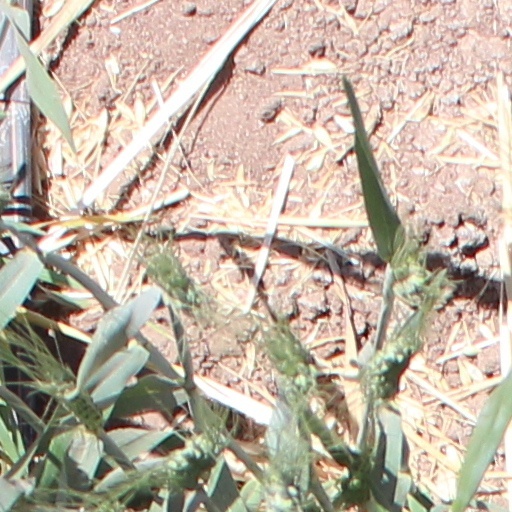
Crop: wheat